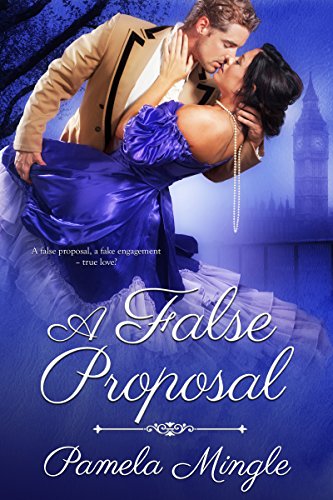
A False Proposal
Category: Buy a Kindle
Review 5 Stars: "Very intriguing story, with lots of drama, romance, heart-break, but in the end all will be well or say they are hoping. This is a must read for historical romance lovers. " - wrecked_life, Goodreads review 4 Stars: "This is a great historical romance !... The characters have great personalities that are complex but easy to empathize with. The plot has plenty of unanticipated twists and angst to make it an enthralling and thoroughly enjoyable read, one which I have no hesitation in highly recommending to anyone who enjoys well crafted Regency romance ." - Elaine, Goodreads review 4 Stars: "This was an easy on the heart read, with a dash of drama and the perfect amount of romance. You'd love the characters as much as I did ." ChuCha, Goodreads review 4 Stars: "I enjoyed the story and characters great dea l. I will have to look for more from this author." - Brittany, Goodreads review 4 Stars: "If you're in a mood for an interesting, complex and entertaining romance , this one definitely fits the bill." - Melanie, Goodreads review 5 Stars: "This was a great romance !! The characters were well written and loved that they had a history together. Could not put down ." - Theresa M., Goodreads review 4 Stars: "Congratulations to Pam Mingle for creating such a fresh and interesting take on the false engagement." - Jane B., Amazon.com review 5 Stars: " Pamela Mingle is so at home with the time and place in which her story takes place that the culture and language seems to happen effortlessly as the characters interact, dress, socialize, travel - in every aspect of their lives! I think she must have lived there in a past life." - P. Pendleton, Amazon.com reviewClick here to Reply or Forward From the Author Pamela Mingle is the author of A False Proposal, The Pursuit of Mary Bennet, and Kissing Shakespeare. About the Author Pamela Mingle is the author of A False Proposal, The Pursuit of Mary Bennet, and Kissing Shakespeare.
Features: London 1812. | War hero Adam Grey returns home with a burning ambition to run for Parliament. But he needs the support of the local baronet, who controls the seat. Adam’s plans are thwarted by his dissolute father, who has promised him to the baronet’s daughter in return for forgiveness of his debts. Adam wants nothing to do with marriage or his father’s problems, so he fakes an engagement to Cass Linford—his best friend’s sister. | Cass has been through hell since she last saw Adam. Her betrothed committed suicide, forcing her to withdraw from London society. Heartbroken, she’s given up on marriage. So when Adam suggests a temporary engagement, she agrees. He needs help with his campaign, and Cass can’t resist his charm or the chance to be involved in politics. It all seems so easy, until she finds herself falling in love with her fake fiancé.